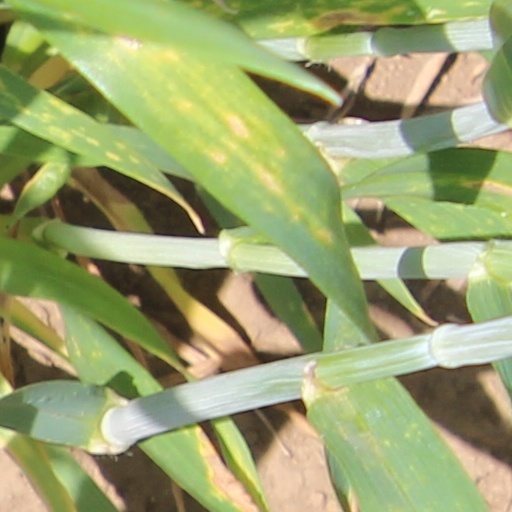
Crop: wheat